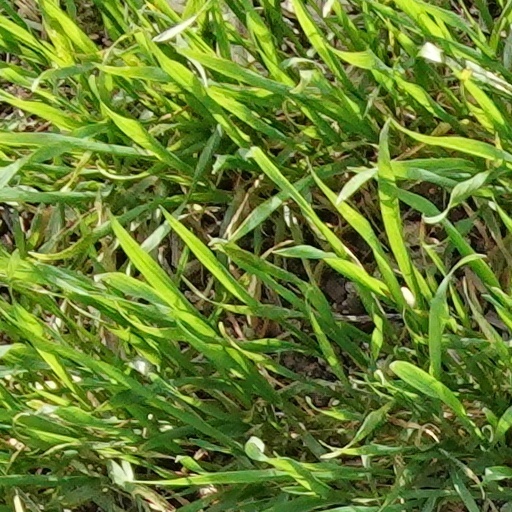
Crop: wheat